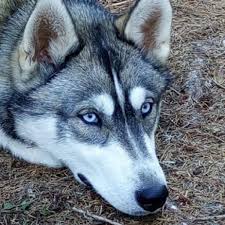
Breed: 232-n000083-Eskimo_dog